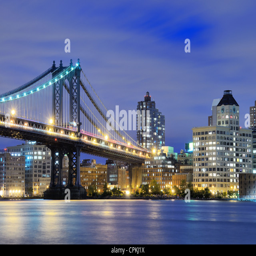
suspension bridge spanning river towards filming location